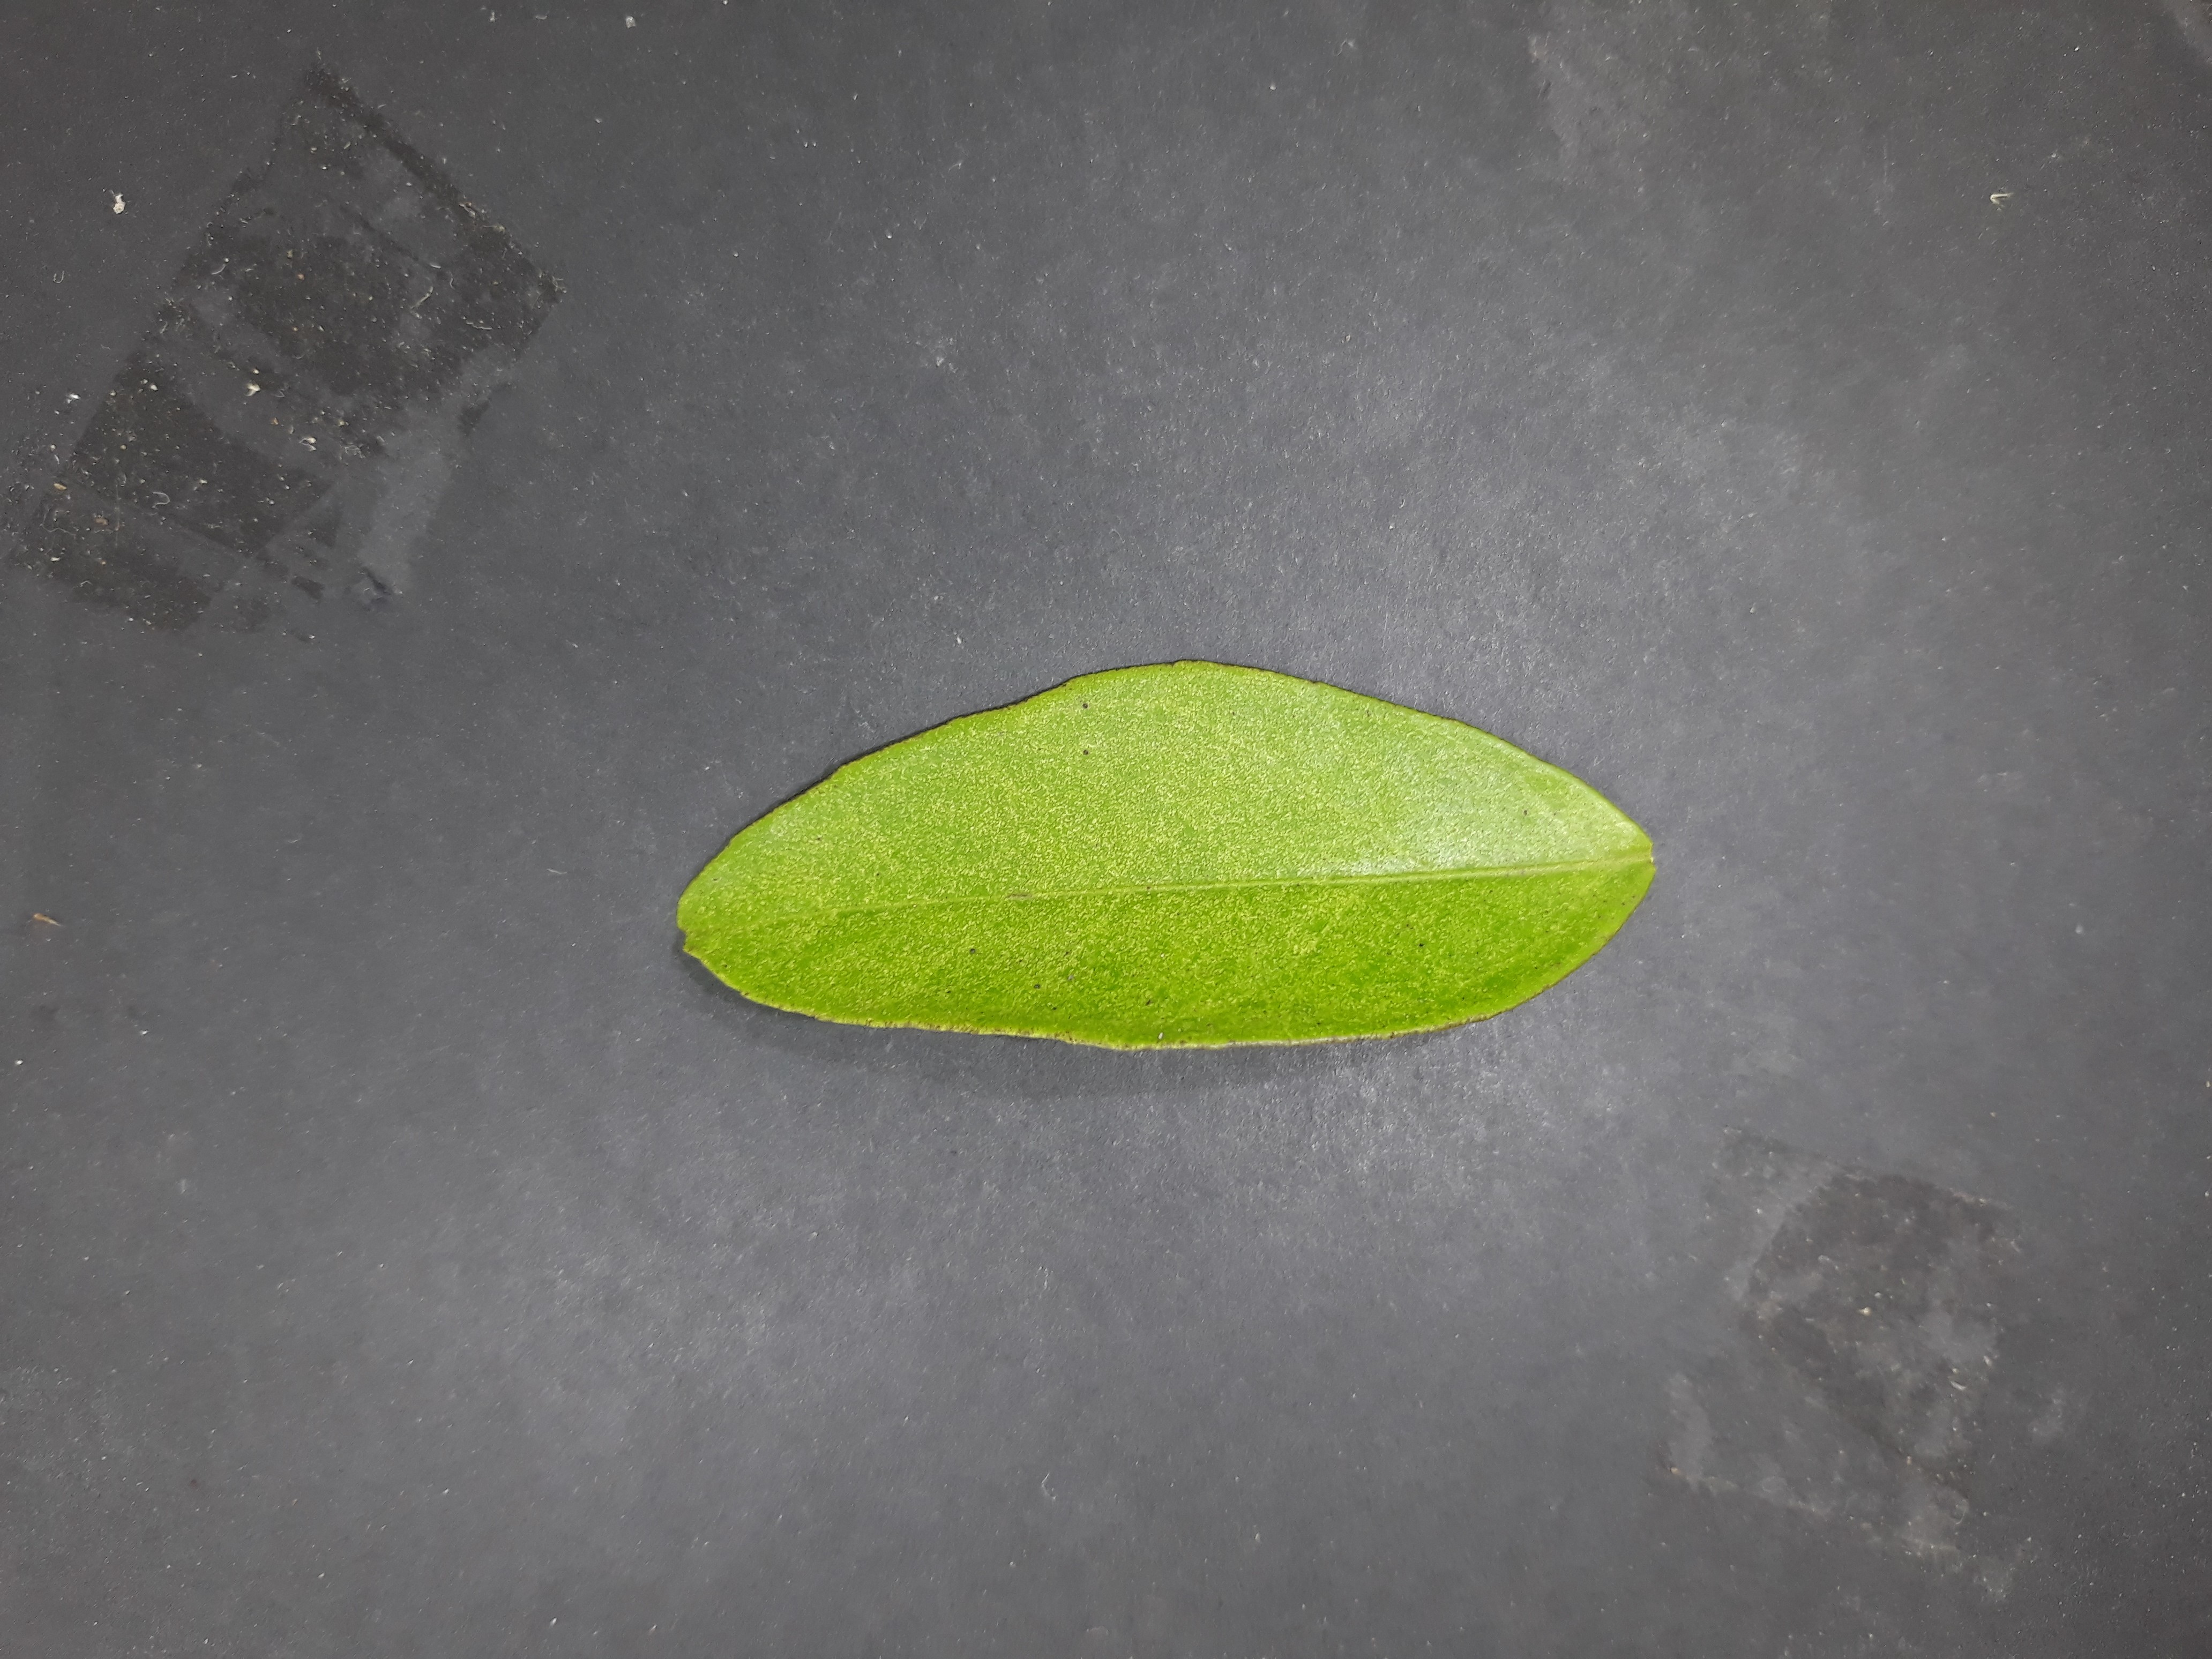
Label: Texas_mite